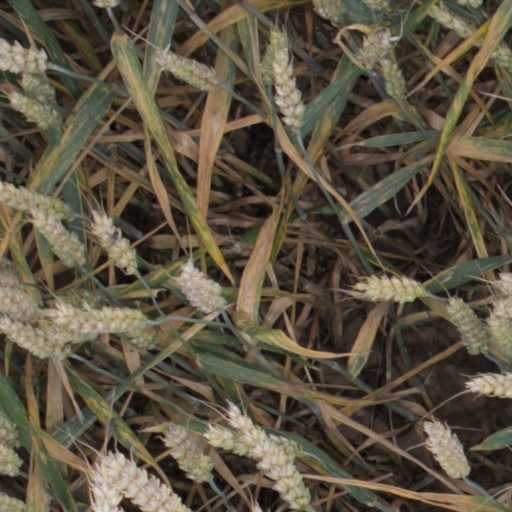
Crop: wheat